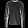
Label: Pullover